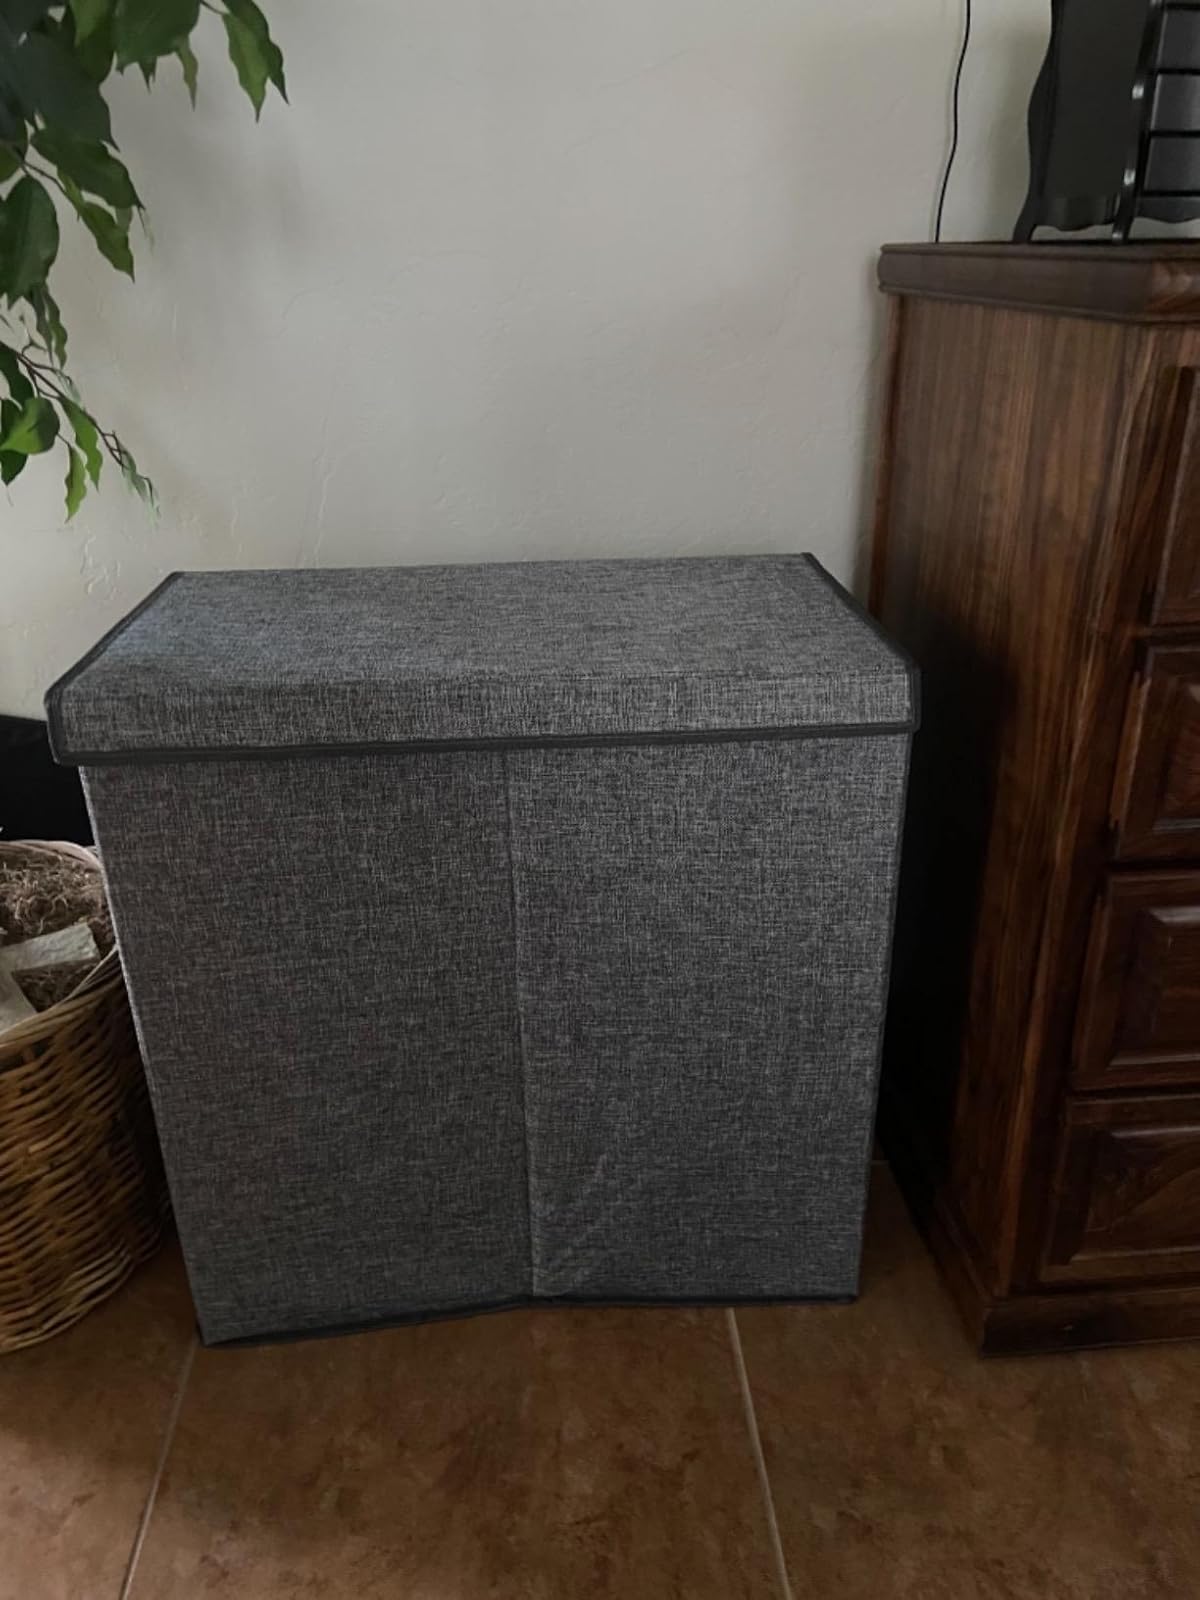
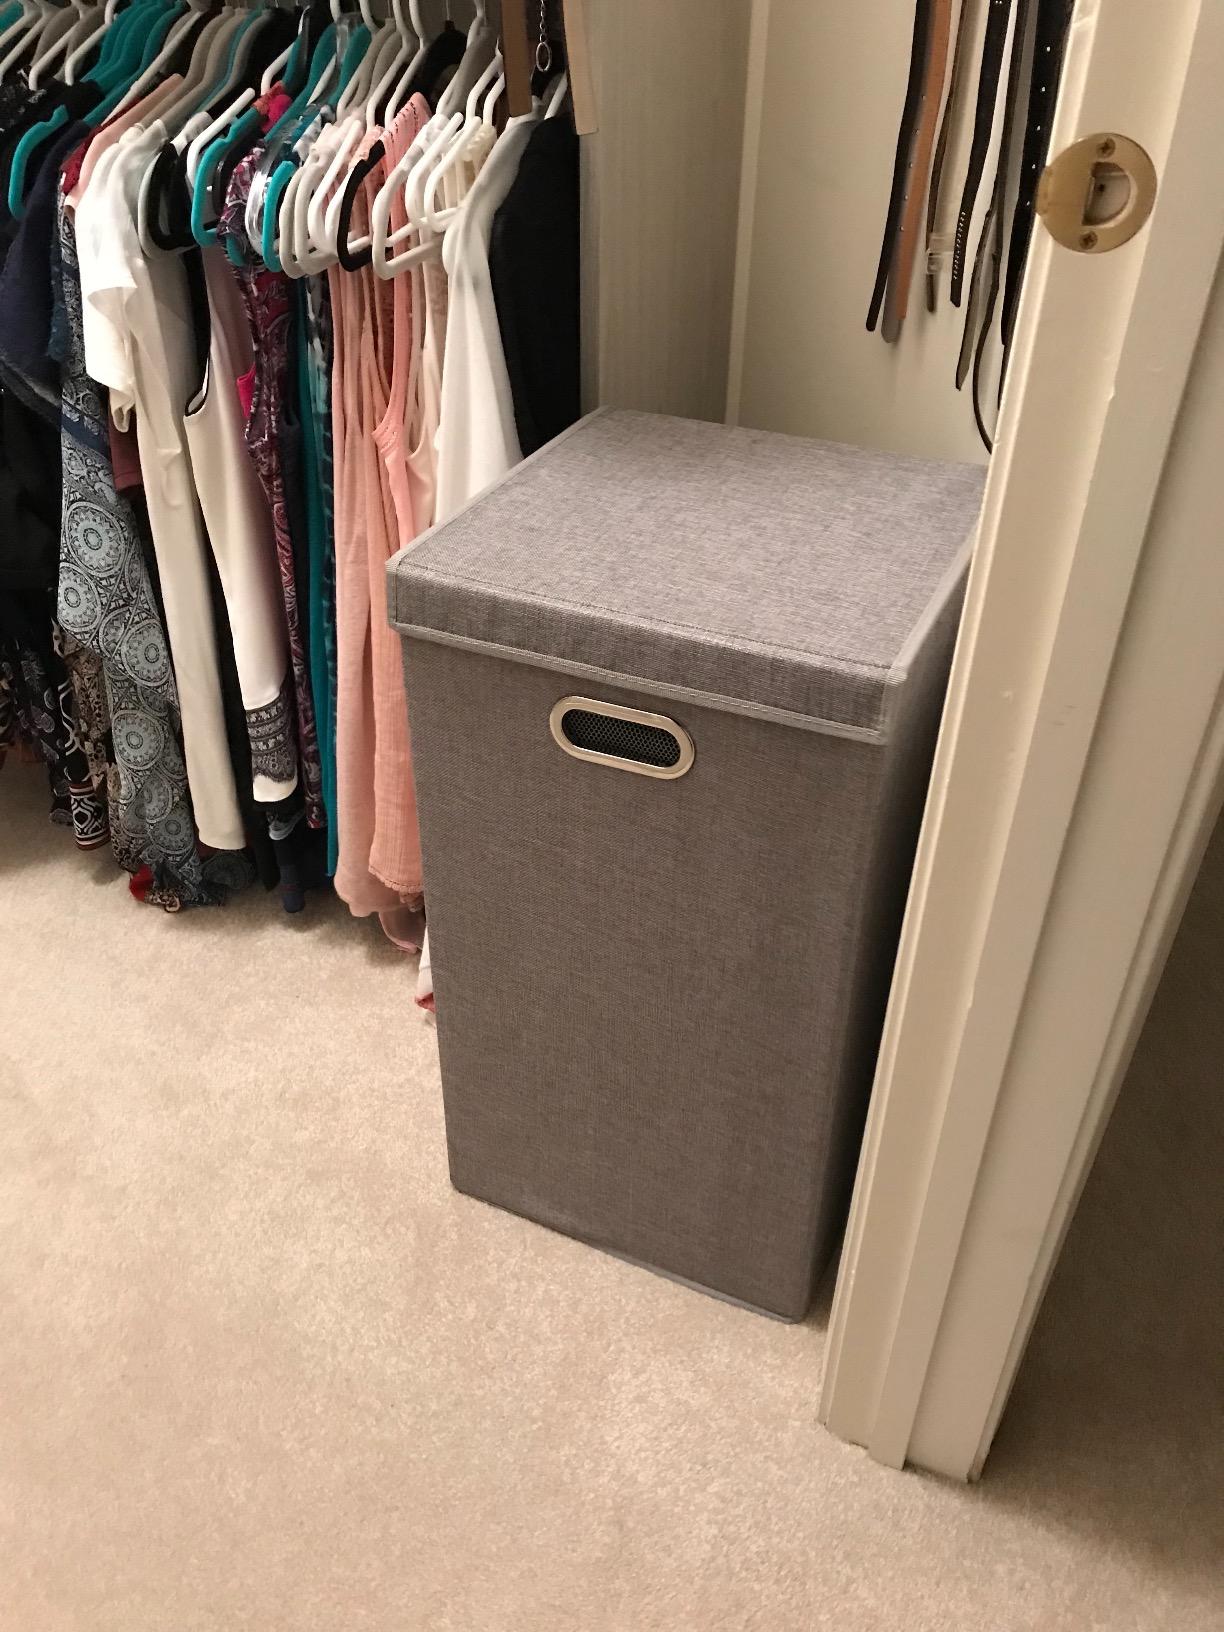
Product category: items_hamper
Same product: no